Railroad tie

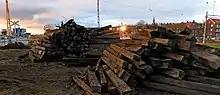
Old worn out woodties

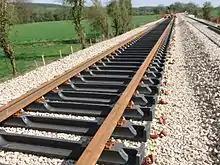
KLP Hybrid Plastic Railroad Tie

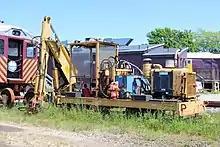
Tie placer in Hyannis, Massachusetts

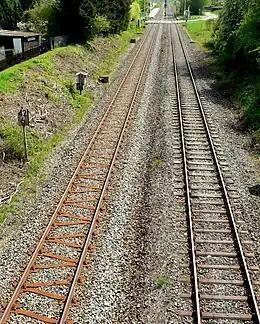

In more recent times, a number of companies are selling composite railroad ties manufactured from recycled plastic resins and recycled rubber. Manufacturers claim a service life longer than wooden ties with an expected lifetime in the range of 30–80 years, that the ties are impervious to rot and insect attack, and that they can be modified with a special relief on the bottom to provide additional lateral stability. In some main track applications the hybrid plastic tie has a recessed design to be completely surrounded by ballast.